Kings Langley, New South Wales

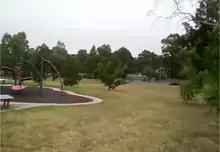
Parks are an integral feature of Kings Langley

Kings Langley is served by several government schools. Two primary schools are located in the suburb: Vardys Road Primary School on Vardys Road (established in 1959) and Kings Langley Public School (established in 1981) on Isaac Smith Parade. There is no high school in Kings Langley, but the suburb falls in the catchment area for St Andrews in Marayong, Patrician Brothers Blacktown, Nagle College, Blacktown Boys High School, Blacktown Girls High School and Seven Hills High School. Many parents in Kings Langley choose to have their children educated in nearby at Crestwood High School and Model Farms High School.